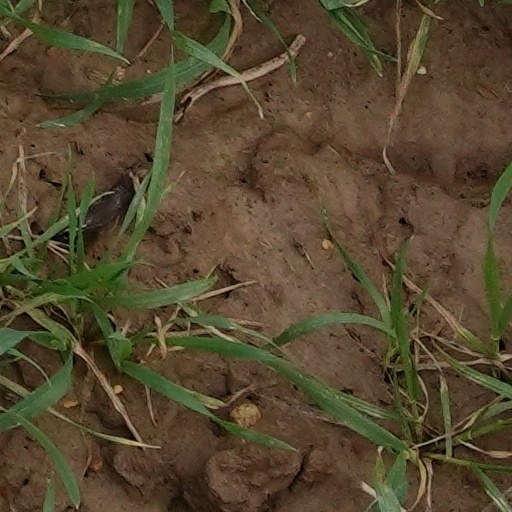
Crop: wheat